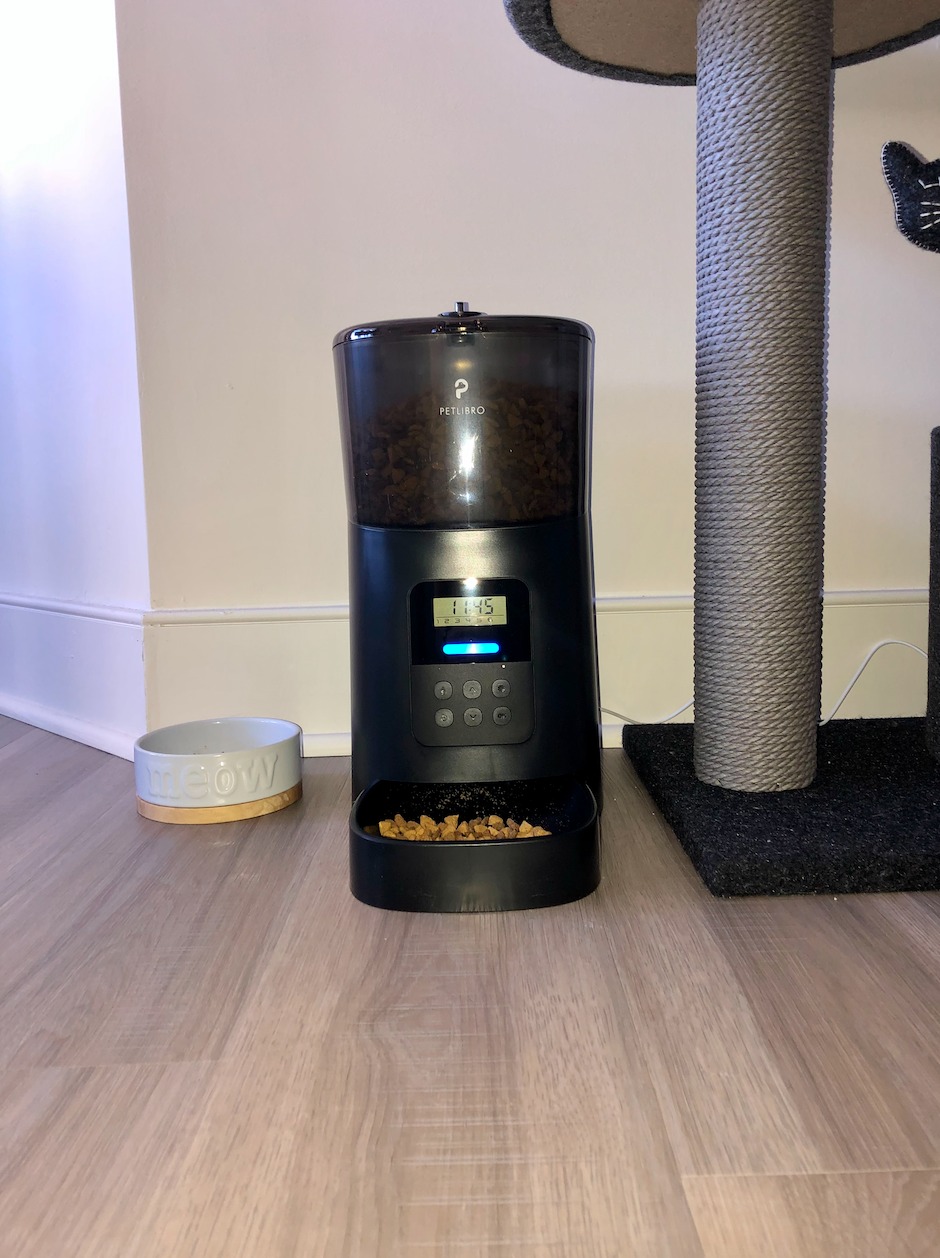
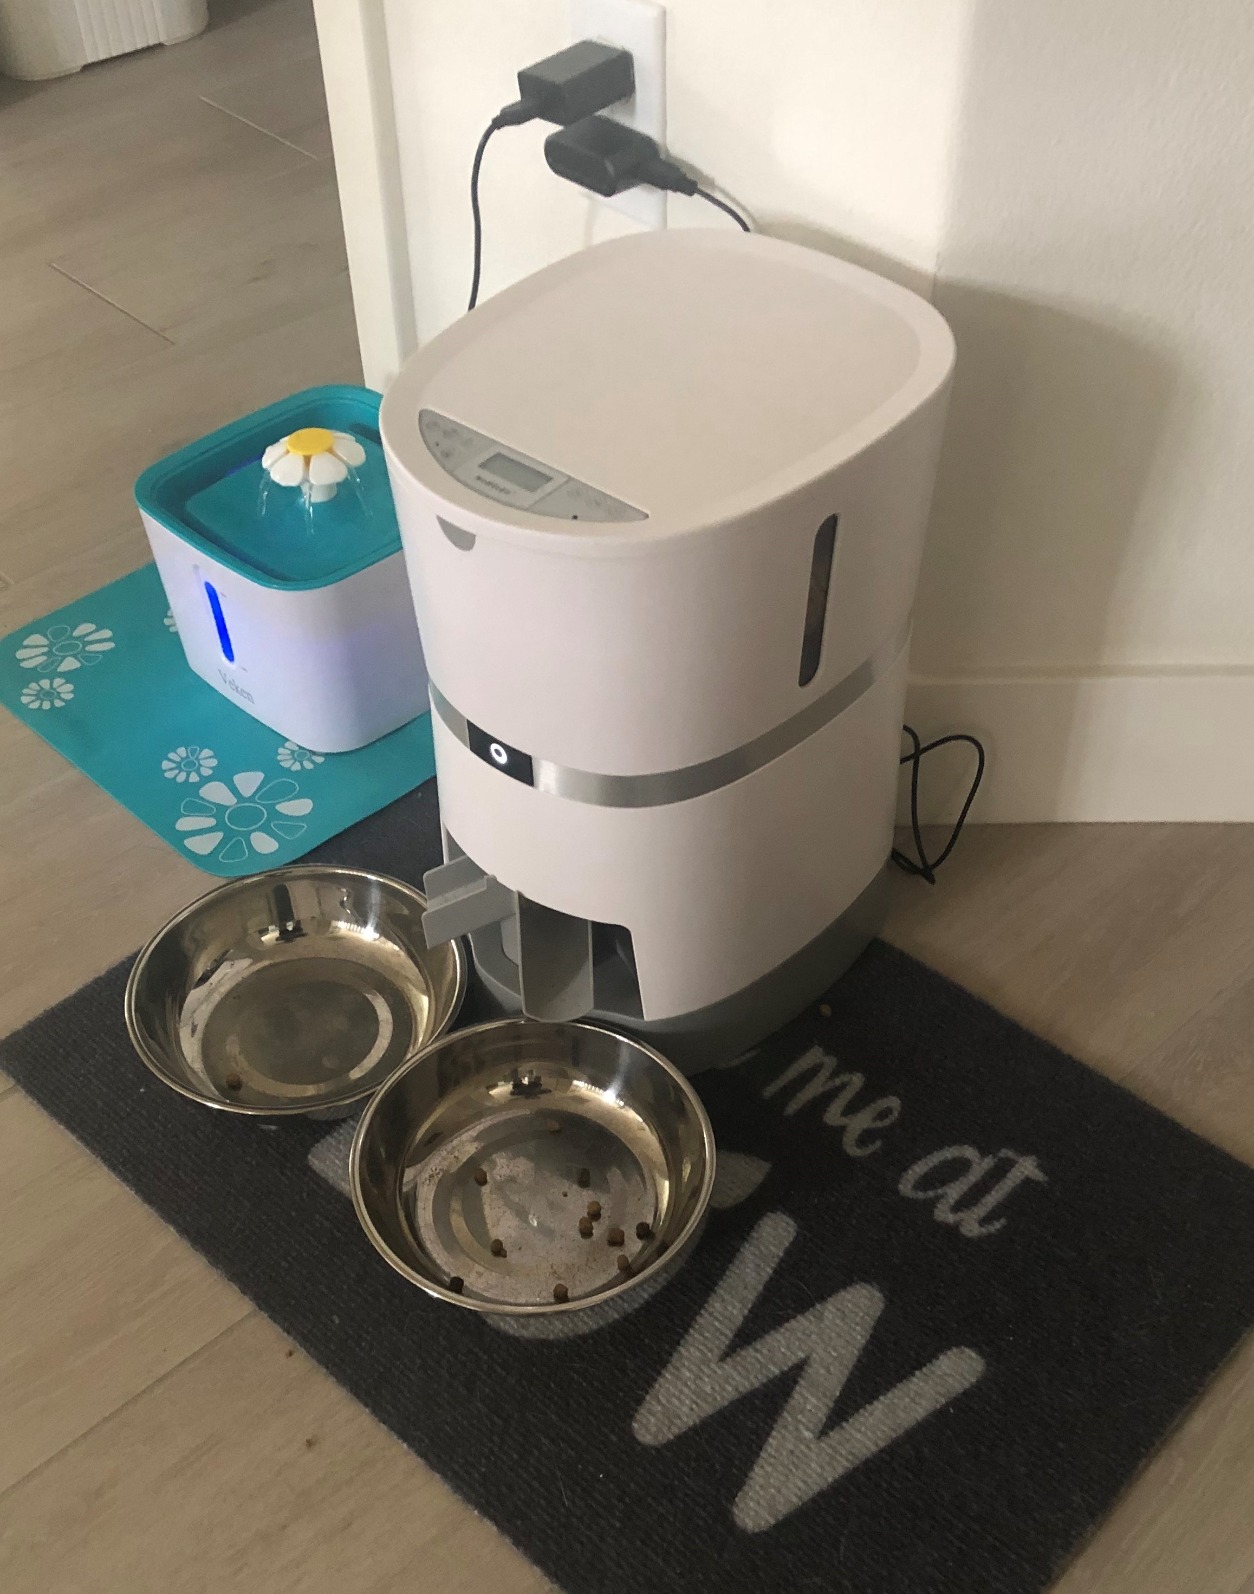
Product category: items_feeder
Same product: no